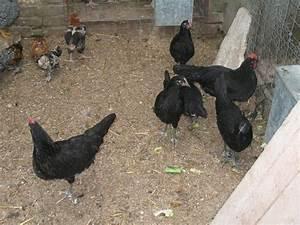
chicken